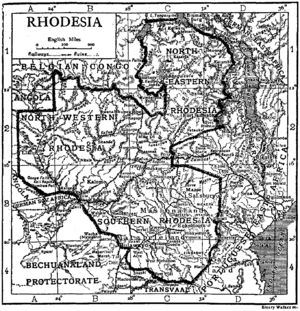
L'administration de la Rhodésie par la British South Africa Company est consécutive à l'octoi, en 1889, par la reine Victoria, d'une charte à la British South Africa Company. La prise de possession des territoires commence par la colonne des pionniers qui s'installe dans le Mashonaland en 1890. Autorisée par la charte royale à acquérir, gouverner et développer la région située au nord de la république du Transvaal, la BSAC, dirigée par Cecil Rhodes, lève ses propres forces armées et s'attribue un gigantesque territoire par le biais de traités, de concessions et d'actions militaires. Elle vainc notamment la puissante armée ndébélé lors de la Première et Seconde Guerre ndébélé entre 1893 et 1897, et s'empare du royaume Mthwakazi gouverné par Mzilikazi. Au tournant du xixᵉ siècle la compagnie possède un vaste territoire enclavé, traversé par le fleuve Zambèze, appelé officiellement Rhodésie à partir de 1895, qu'elle gouverne jusqu'au début des années 1920.
Le nom de Rhodésie, utilisé à partir de 1892 par la plupart des premiers colons pour désigner les possessions de la British South Africa Company en Afrique australe dans la région du bassin du Limpopo-Zambèze, est officialisé par la BSAC en mai 1895 et par le Royaume-Uni en 1898. Le nom rend hommage à Cecil Rhodes, homme d'affaires britannique, premier ministre de la colonie du Cap, fondateur et administrateur de la BSAC.
L’histoire de la Rhodésie du Sud correspond à la période durant laquelle le Zimbabwe actuel était une colonie britannique de 1890 jusqu'à l’indépendance du pays en 1980.
La concession Rudd est un traité signé le 30 octobre 1888 par lequel le roi Lobengula du Matabeleland accordait le droit exclusif d'exploiter les ressources minières de son territoire à Charles Rudd, James Rochfort Maguire et Francis Thompson, trois représentants de l'homme d'affaires et homme politique britannique basé en Afrique du Sud, Cecil Rhodes. Malgré les tentatives ultérieures de Lobengula pour désavouer le traité, l'accord servit de base à l'octroi d'une charte royale à la British South Africa Company de Rhodes en octobre 1889 et au début de la colonisation blanche du territoire qui devint la Rhodésie en 1895.